Marvin Hamlisch

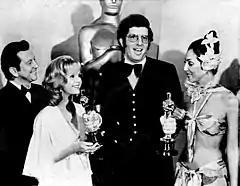
Hamlisch, at age 29, holding two of the three Oscars he won in 1974. With him are Donald O'Connor, Debbie Reynolds, and Cher.

Among Hamlisch's better-known works during the 1970s were adaptations of Scott Joplin's ragtime music for the film "The Sting", including its theme song, "The Entertainer". It hit No. 1 on "Billboard"s Adult Contemporary chart and No. 3 on the Hot 100, selling nearly 2 million copies in the U.S. alone. He had great success in 1973, winning two Academy Awards for the title song and the score for the motion picture "The Way We Were" and an Academy Award for the adaptation score for "The Sting". He won four Grammy Awards in 1974, two for "The Way We Were".